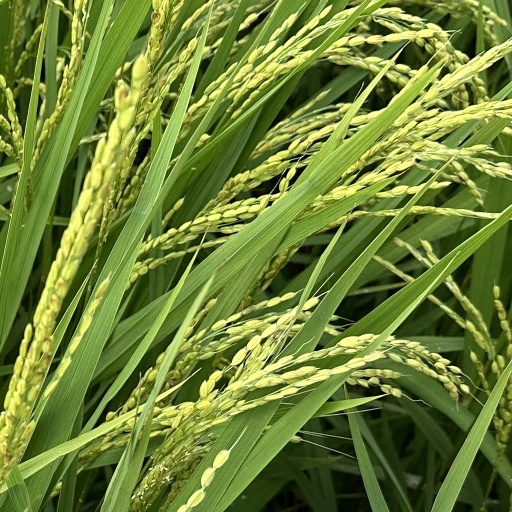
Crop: rice